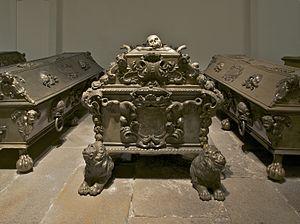
Le sarcophage de l'archiduchesse Eléonore Marie (1653-1697), soeur de l'Empereur Léopold 1er, fille de l'Empereur Ferdinand III et d'Eléonore de Gonzague, épouse du roi Michel 1er de Pologne puis du duc Charles V de Lorraine. Crypte des Capucins, Vienne, Autriche.
Eléonore Marie Josèphe d'Autriche, née le 31 mai 1653, à Ratisbonne et morte le 17 décembre 1697 à Vienne, est un membre de la maison de Habsbourg, archiduchesse d'Autriche, et princesse royale de Hongrie et de Bohême. Elle est la fille de l'empereur Ferdinand III du Saint-Empire et d'Éléonore de Nevers-Mantoue, sa troisième et dernière épouse.